John Creswey

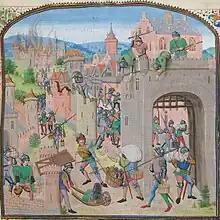
The Tard-Venus pillage Grammont in 1362, from Froissart's Chronicles.

John Creswey was an English mercenary captain during the Hundred Years War.